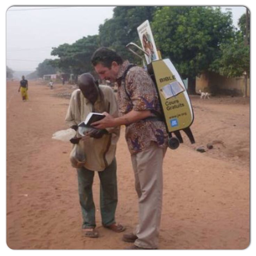
cart witnessing in the countries that are not materialistic people love poetry book .